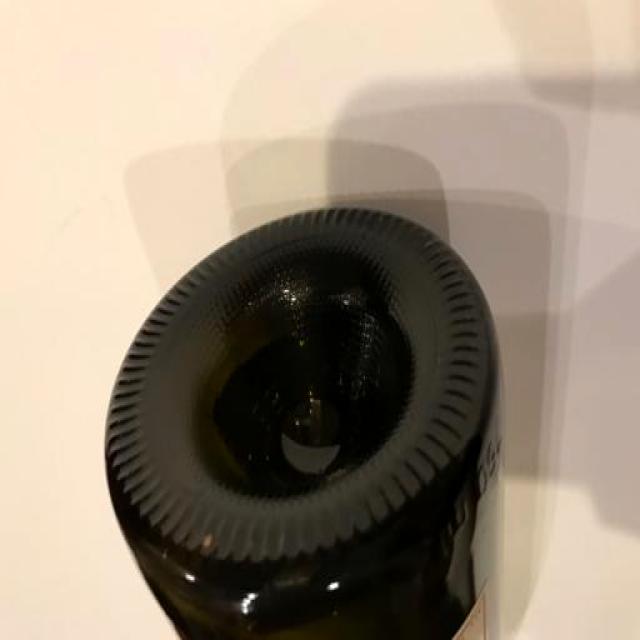
Label: Glass